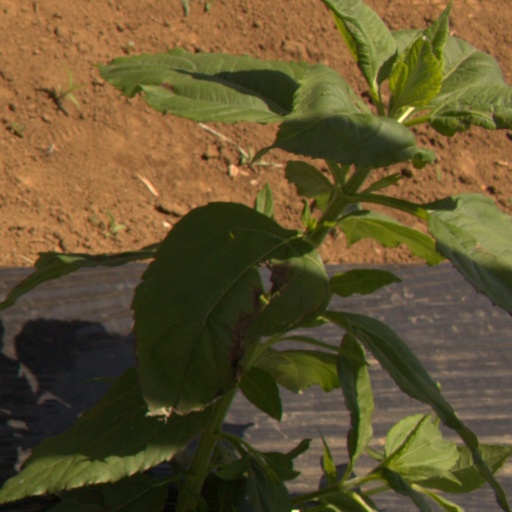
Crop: Jerusalem artichoke